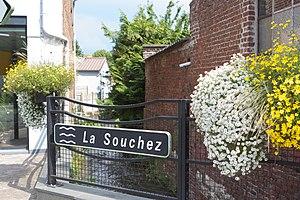
Souchez est une commune française située dans le département du Pas-de-Calais, en région Hauts-de-France.